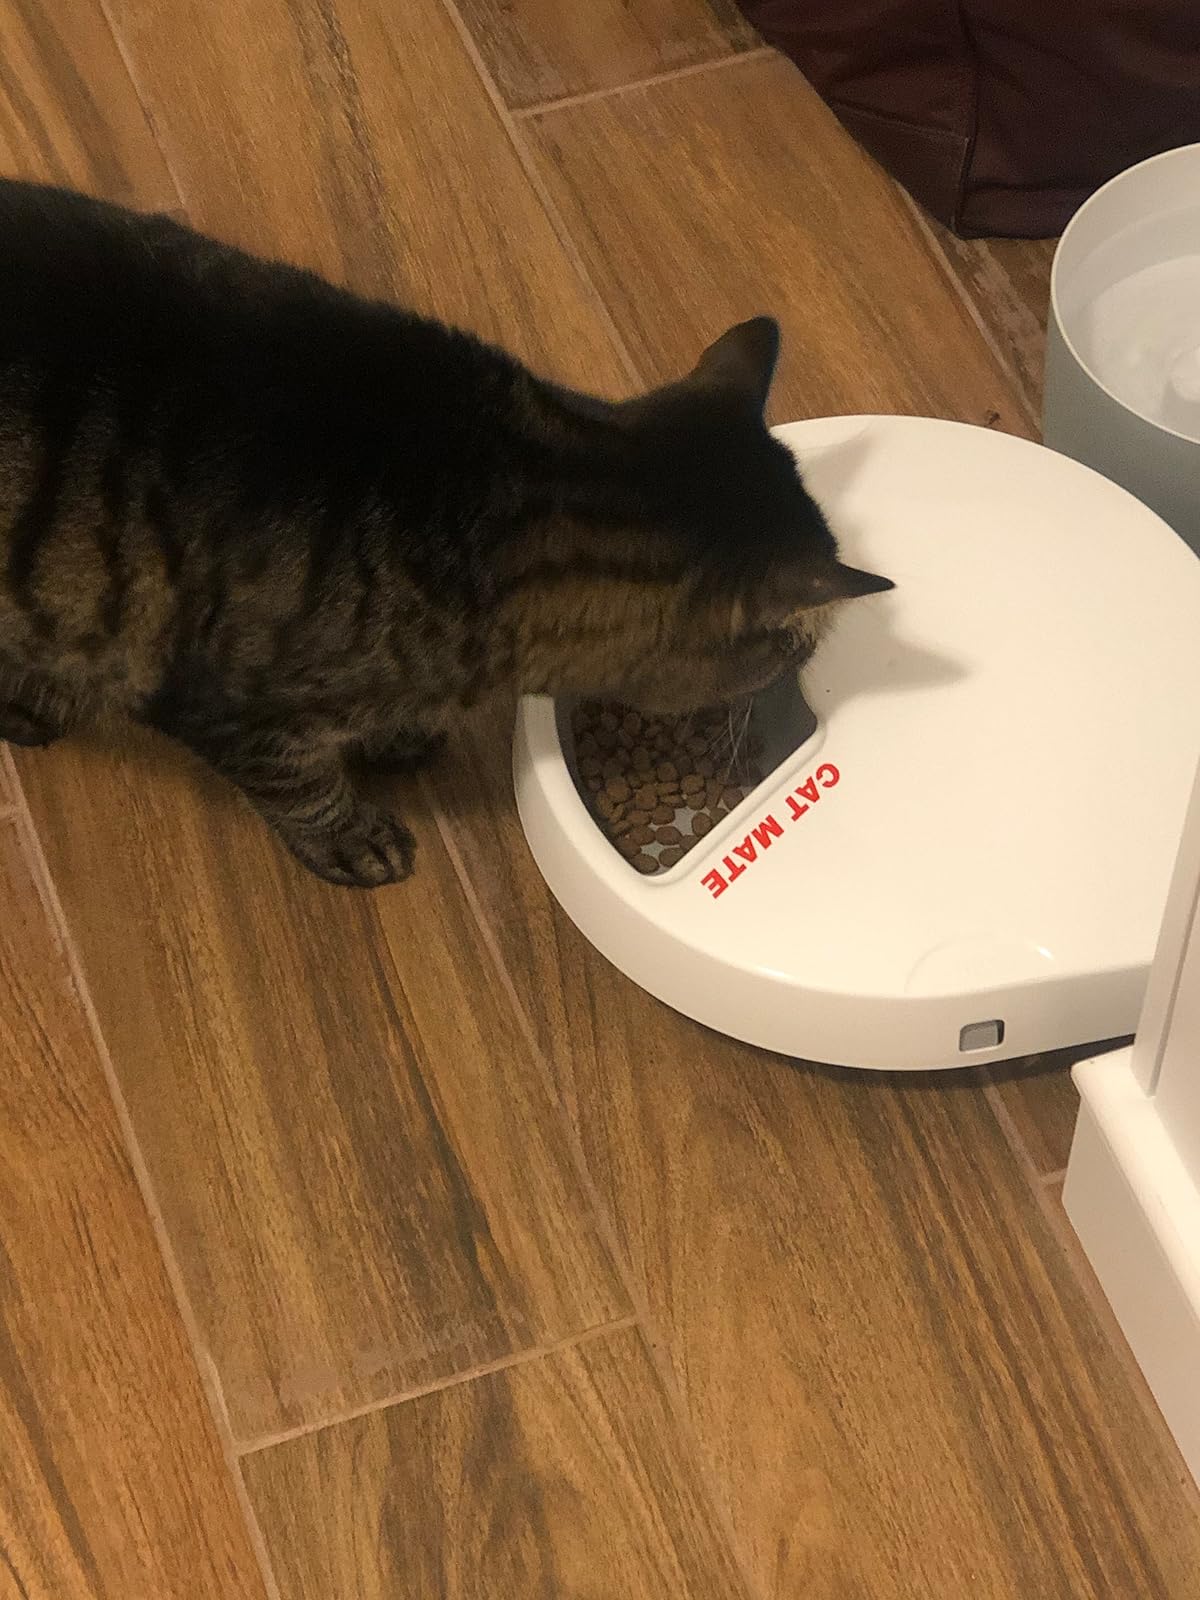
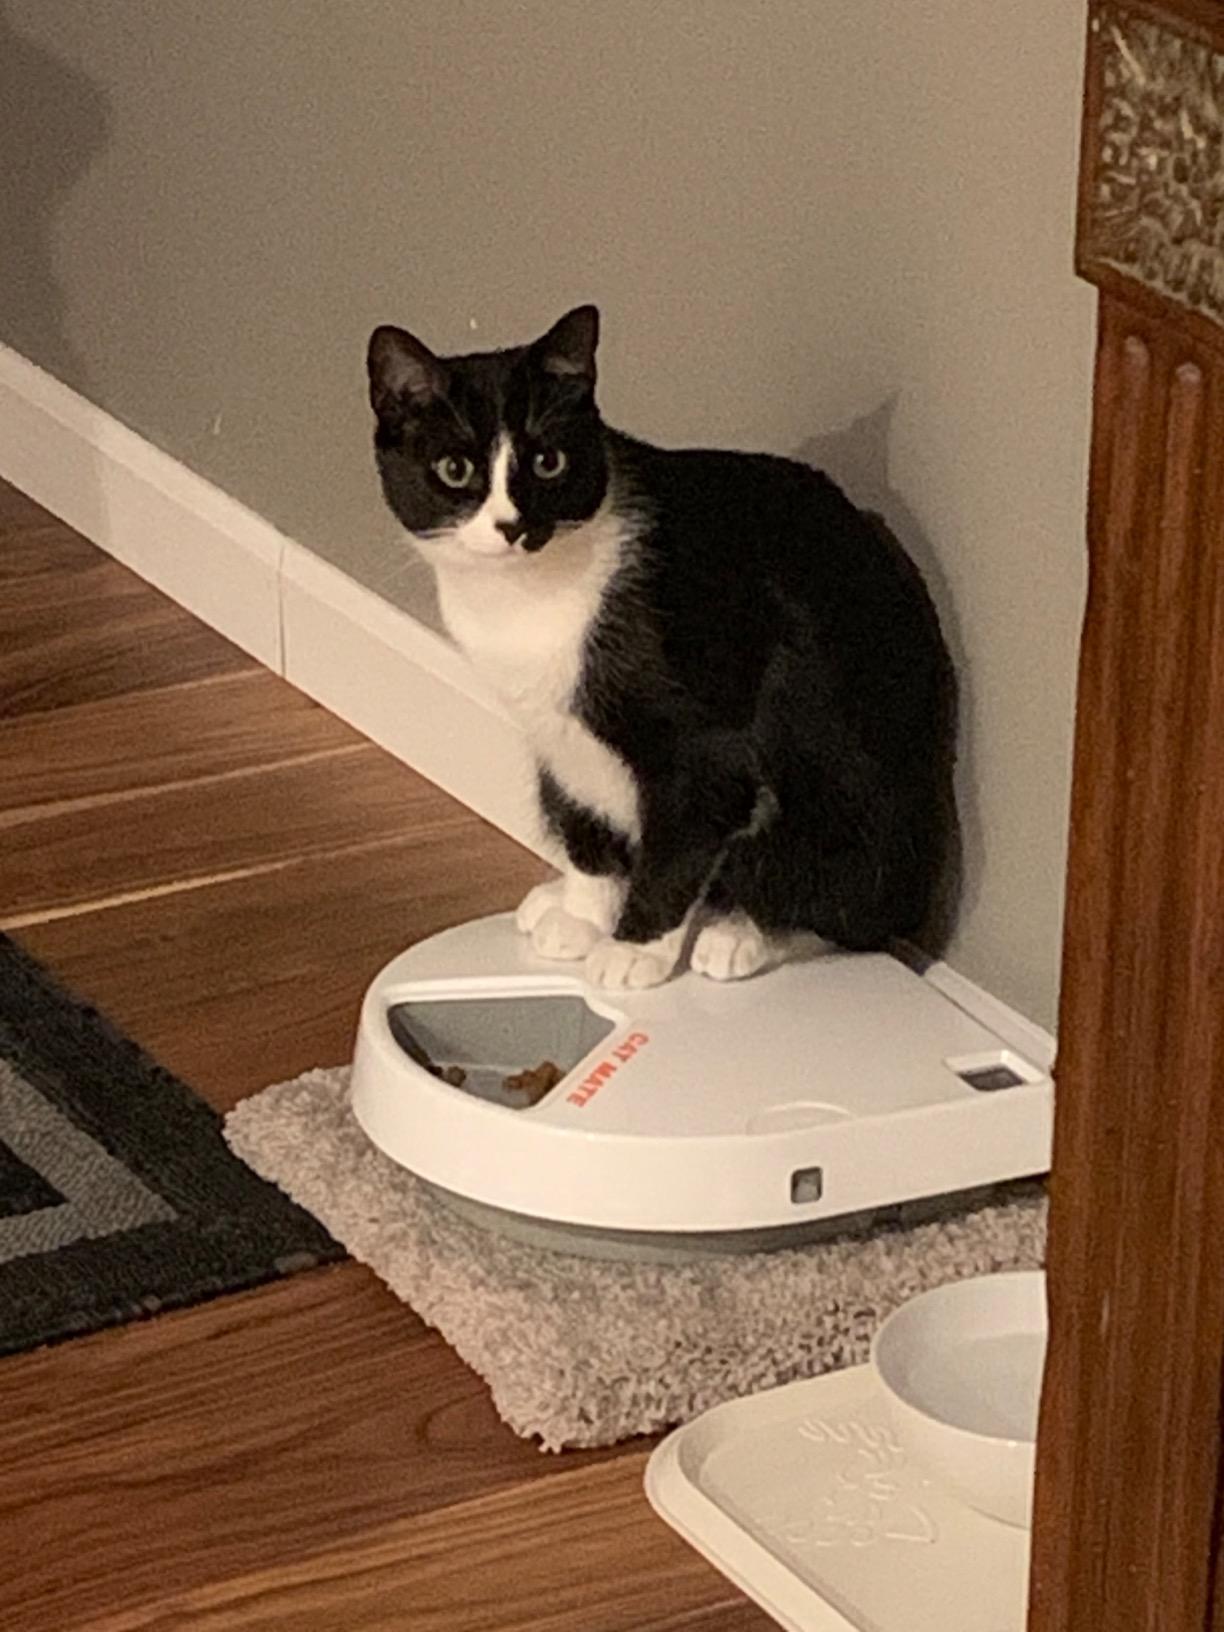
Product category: items_feeder
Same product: yes